Swadlincote railway station

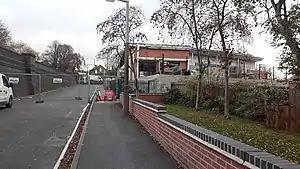
Swadlincote station site, now occupied by a fire station and the former bridge on the left is all that remains

Swadlincote railway station was a station that served the town of Swadlincote, South Derbyshire. The station was located off Midland Road near the present day fire station which now occupies the station site. There is also a new build housing estate nearby called "Old Railway Mews".